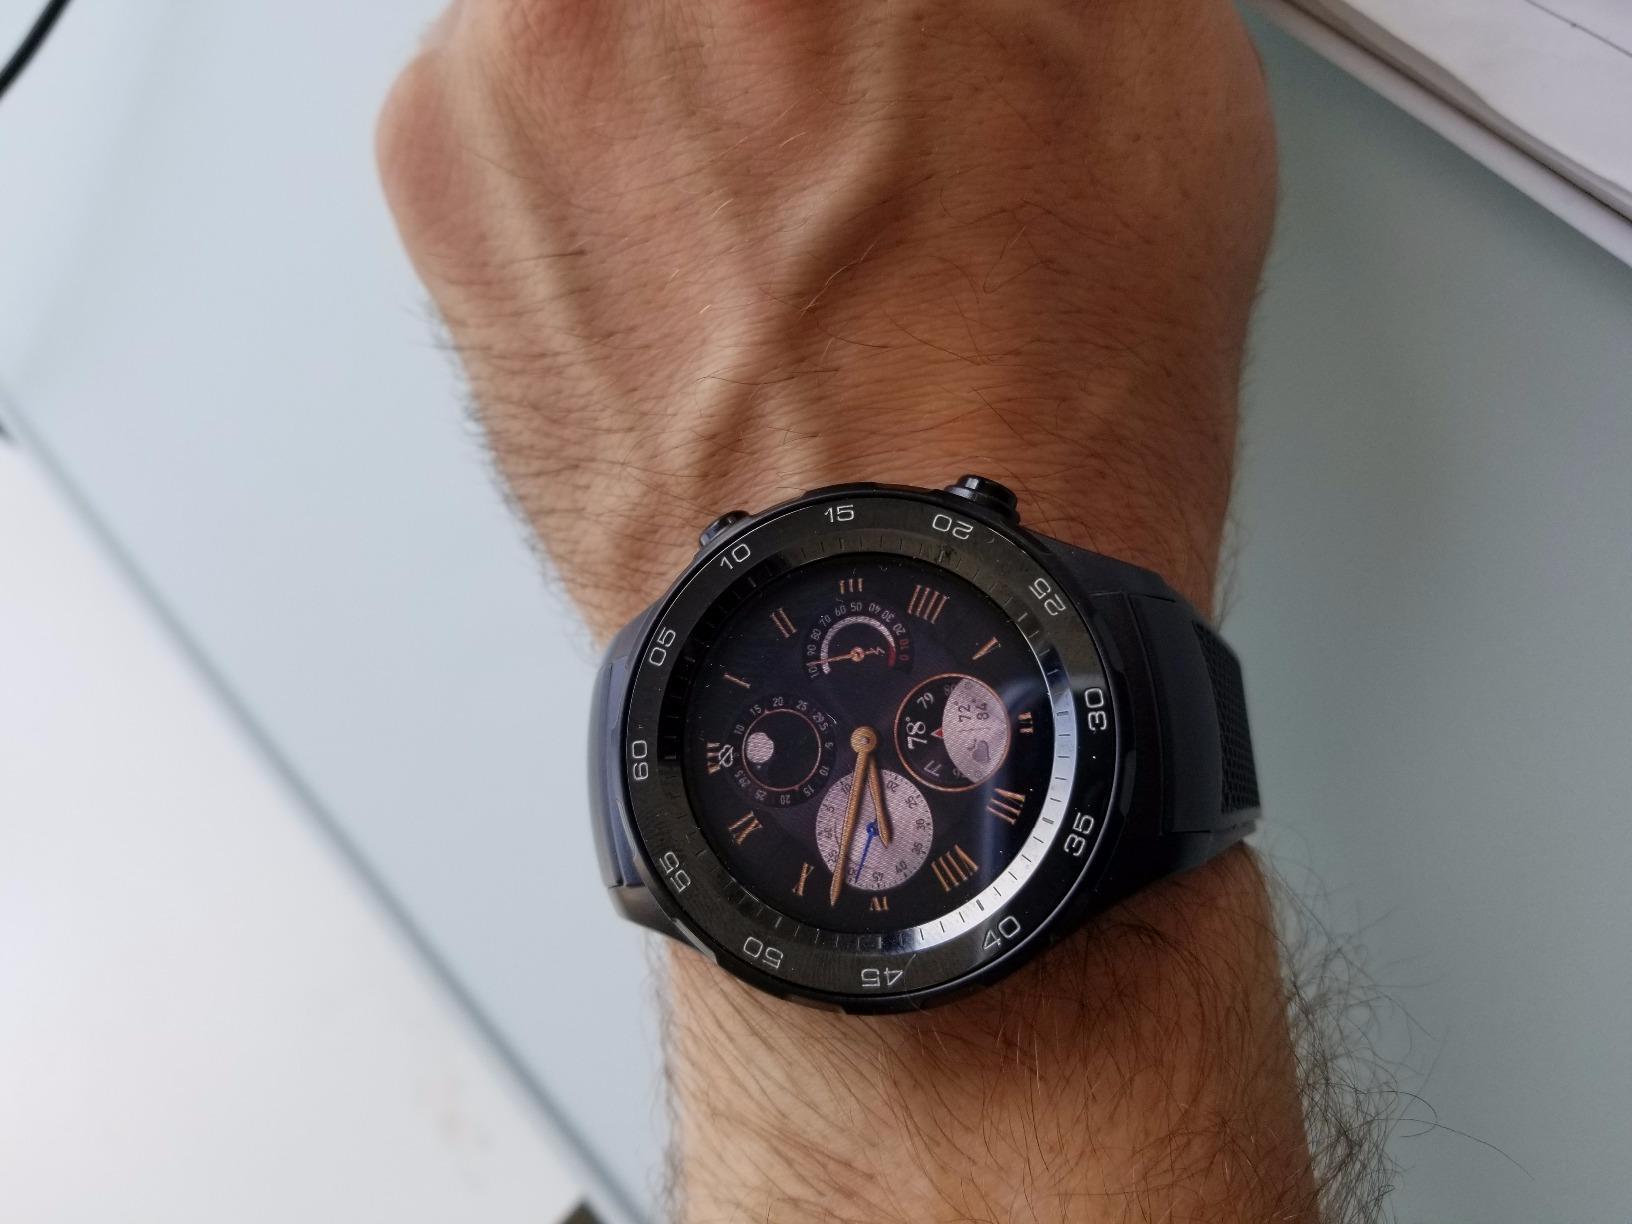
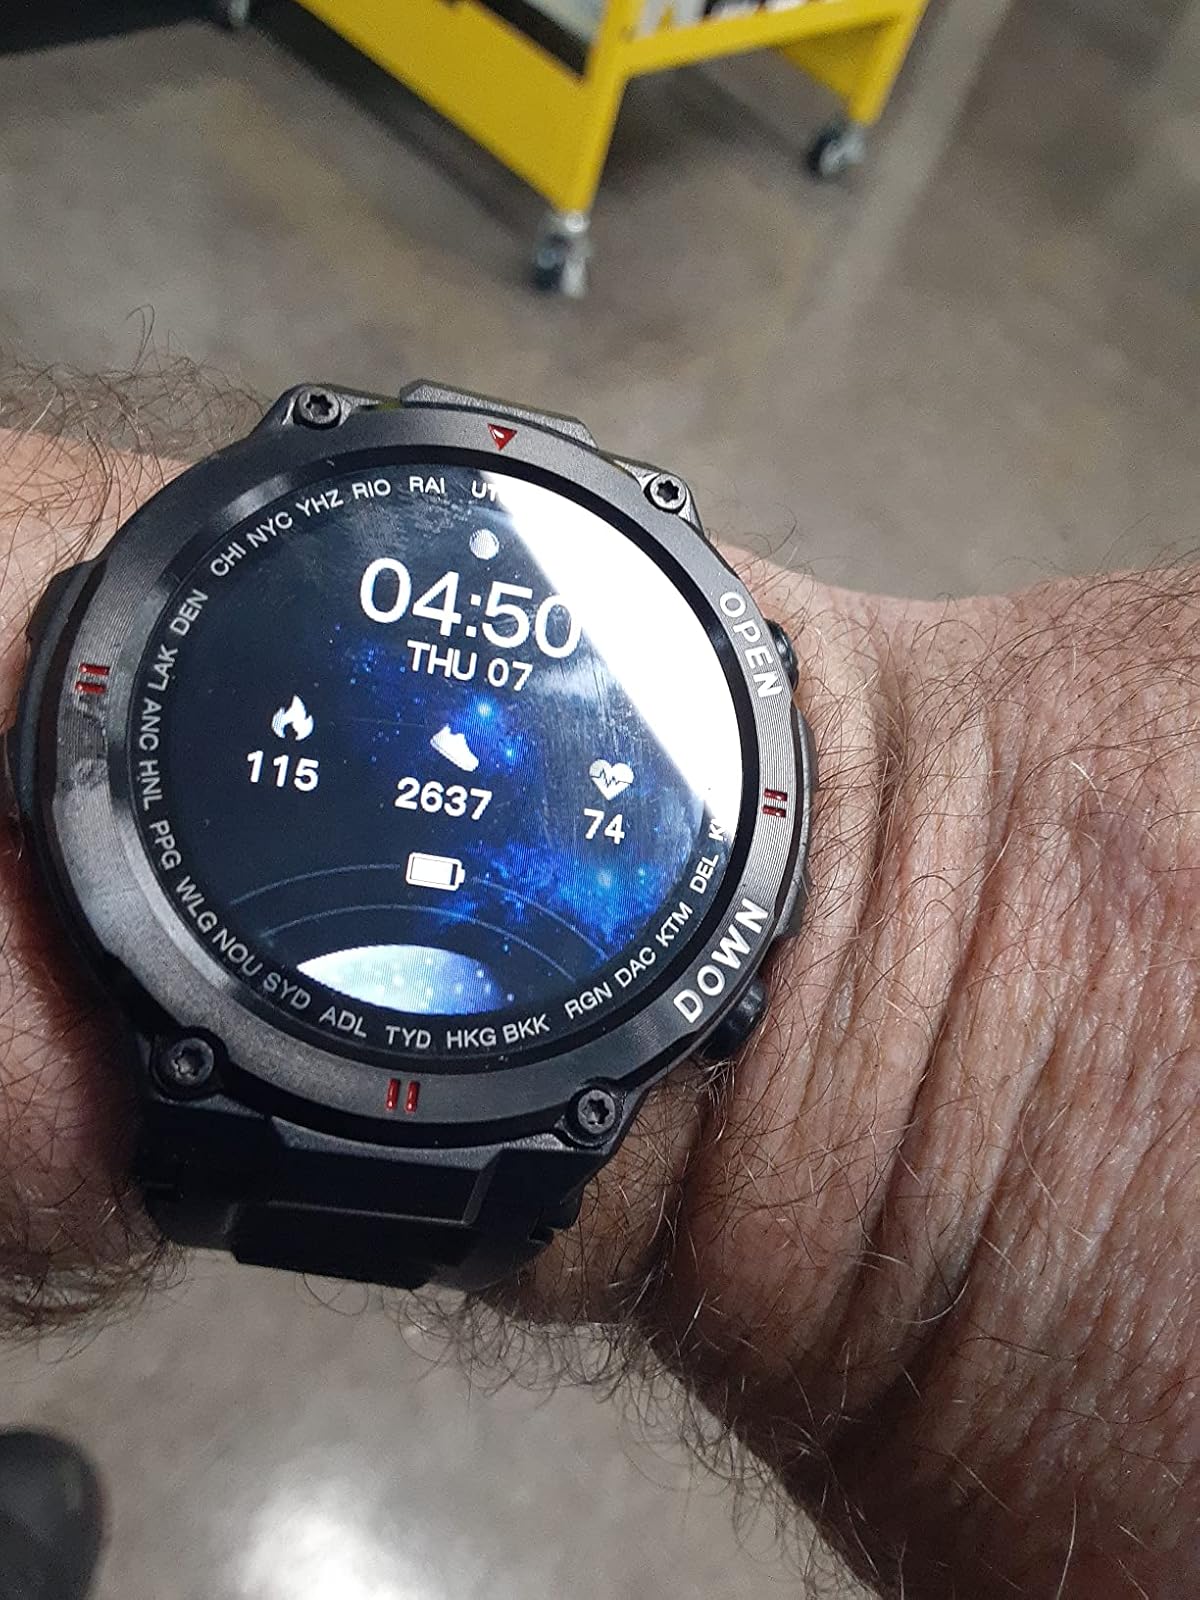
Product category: smartwatch
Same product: no